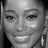
Emotion: happy